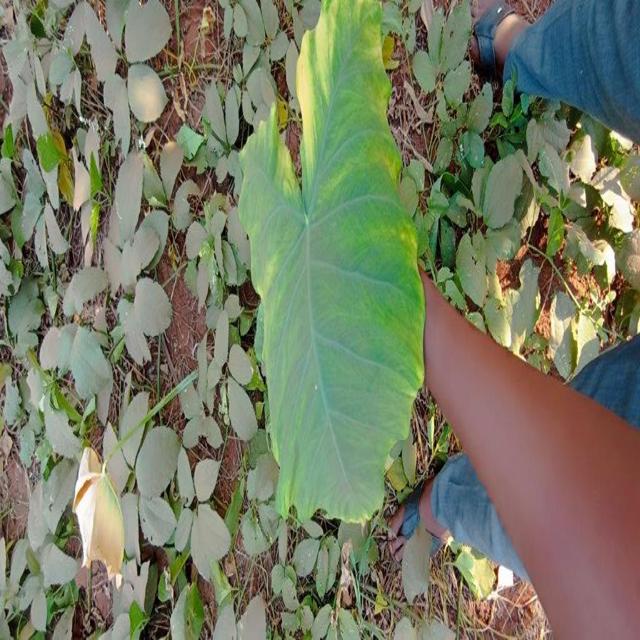
Label: Early_Blight